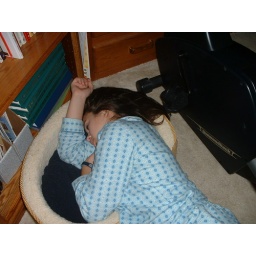
Katie asleep in the cat bed